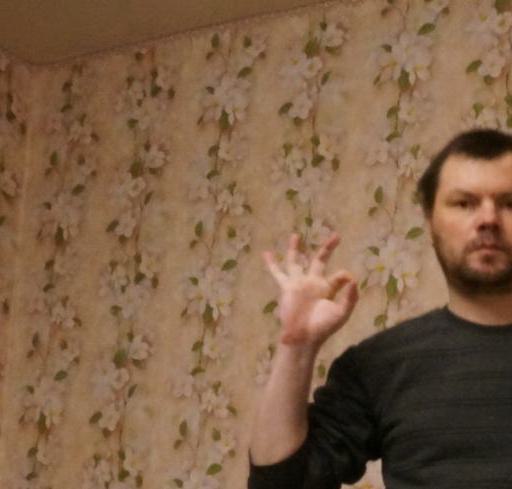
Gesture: ok